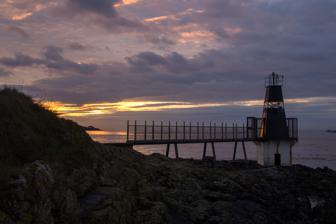
Building: Portishead Point Lighthouse
Country: United Kingdom
Year built: 1931
Lighthouse in Somerset, England Lighthouse Portishead Point Lighthouse Battery Point Portishead Point Lighthouse also known as Battery Point Lighthouse Location Portishead Somerset England Coordinates 51°29′41″N 2°46′25″W / 51.494626°N 2.773586°W / 51.494626; -2.773586 Tower Constructed 1931 Foundation concrete base Construction metal skeletal tower Height 9 metres (30 ft) Shape square pyramidal tower enclosed with balcony and light Markings black tower, white basement Operator Bristol Port Company Light Focal height 9 metres (30 ft) Lens 4th-order dioptric Range 16 nautical miles (30 km; 18 mi) Characteristic Q (3) W 10s. Portishead Point Lighthouse , more commonly known as Battery Point Lighthouse , was built in Portishead, Somerset , England, in 1931. History The 9-metre-high (30 ft) lighthouse was built as an unwatched automatic light by the Chance Brothers of Smethwick at Battery Point in 1931. It consists of a black metal pyramid on a concrete base. Initially, it had been intended to provide Portishead Point with a diaphone fog signal. However, in response to local unrest at the prospect, the decision was taken to commission a fog bell instead. Gillett & Johnston of Croydon cast the two-tonne bell was cast by in 1938 and installed it the following year. Due to structural concerns, the bell was removed in 1998; later, following public campaigning for restoration, the bell was acquired by Portishead Town Council and returned to the town in 2012. It is installed on Wyndham Way, close to the High Street. The lighthouse is maintained by the Bristol Port Company. The light was refurbished in 2012. Gallery Close-up of the lighthouse. Irene sailing past Portishead Point. The bell, displayed on Wyndham Way. The lighthouse See also Somerset portal Engineering portal List of lighthouses in England References